Jean-Pierre Ferland

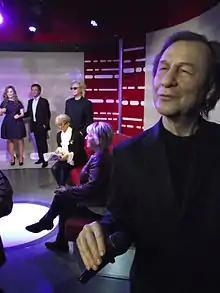
Jean-Pierre Ferland's wax sculpture at Musée Grévin Montreal

After departing Radio-Canada, in February 1958, Ferland began recording the first songs that would eventually comprise his first album "Jean-Pierre". However, it was not until 1961 that he became known to the public, with the release of his second album, "Rendez-vous à La Coda". He also won the "Chansons sur mesure" competition by Radio-Canada that same year with his song "Feuilles de gui". It was also awarded the grand prize at the Gala internationale de la chanson in Brussels the following year.